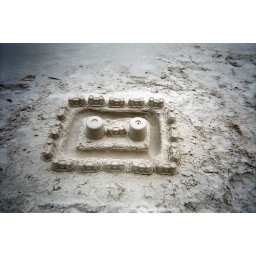
towers in the sand